Whiteness theory

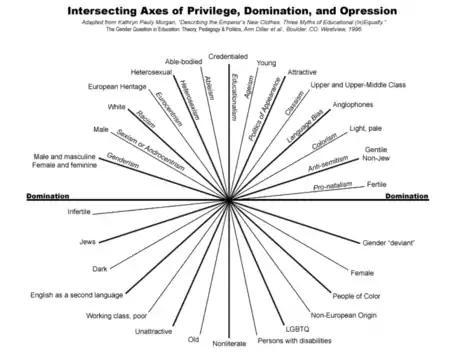
The spheres of privilege and discrimination possibilities based on identity, notably citing whiteness as one of the platforms of dominance.

In the United States, White privilege is theorized to exist due to the hierarchy of power distribution, where White men were granted institutional power over minorities in the establishment of the country's political, social, and economic systems. White privilege resides in the idea that White people inherit a color blindness due to their majority status, refuting the existence of racism and racial privilege because of a lack of association with those realities. The privileges of being in the majority are unknown by the majority, paradoxically, because they are the majority and are not subjected to the social trials of being a minority. White people have received a more sympathetic media treatment than black people, for example having been portrayed as mentally ill, after they had committed a serious crime such as a mass shooting.